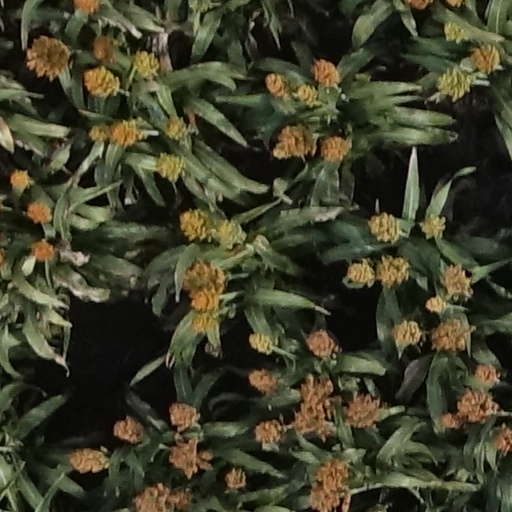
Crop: sorghum